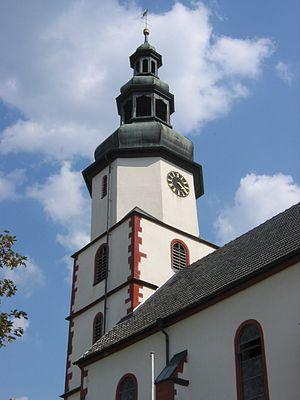
Bad Salzschlirf est une municipalité allemande située dans le land de la Hesse et l'arrondissement de Fulda.